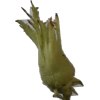
Label: peanut_shell_1x